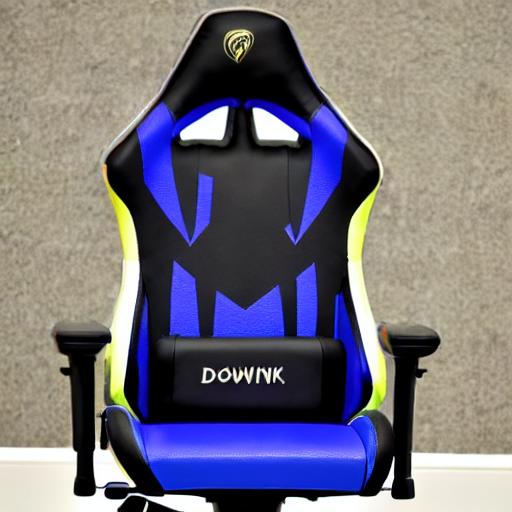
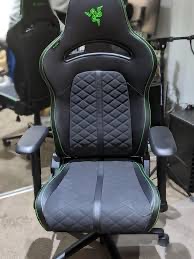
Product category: items_chair
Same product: no